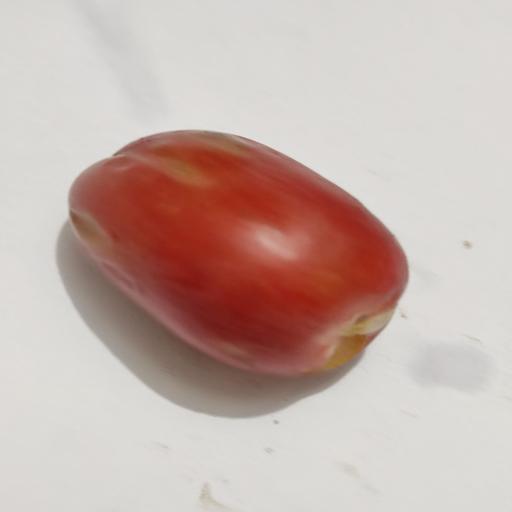
Crop type: Date Palm